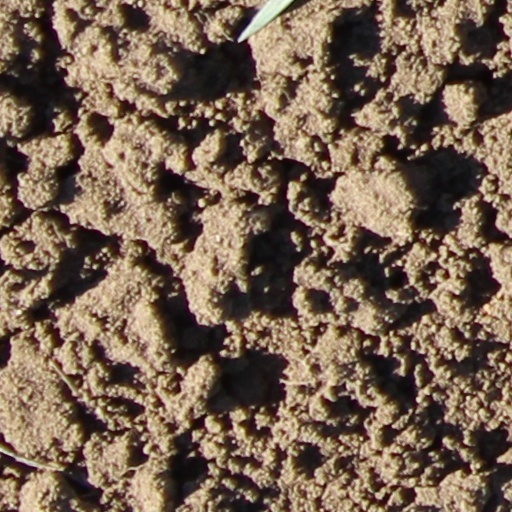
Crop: wheat